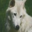
Label: wolf